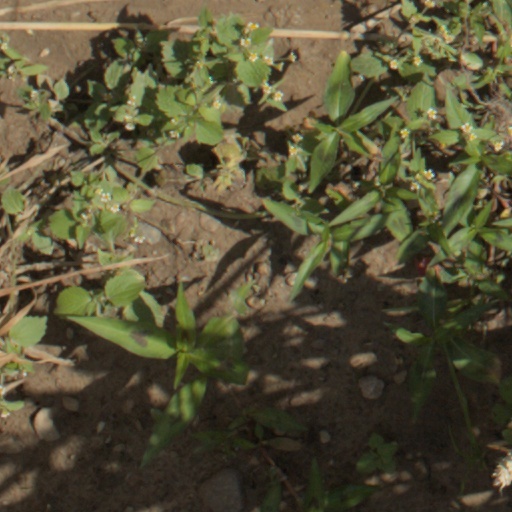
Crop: wheat